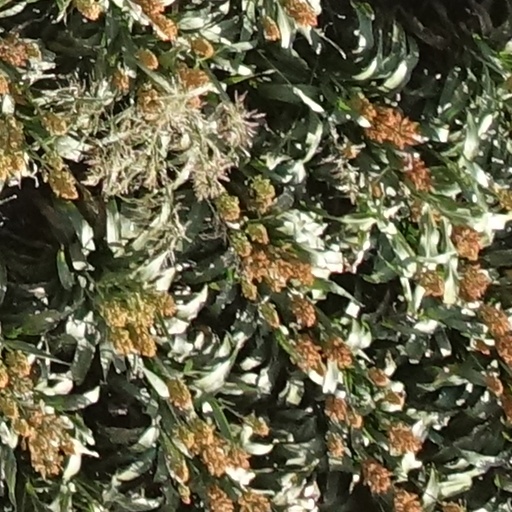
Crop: sorghum